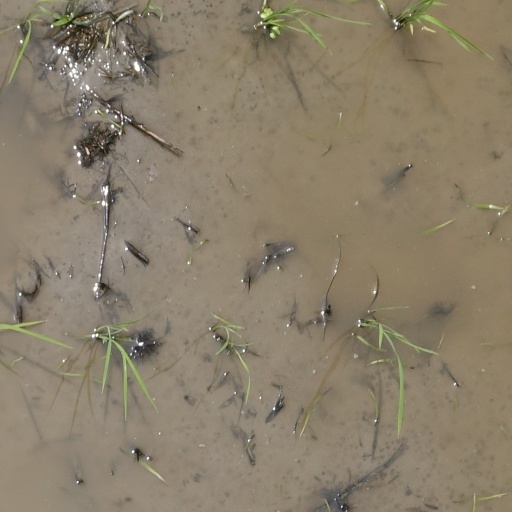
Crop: rice